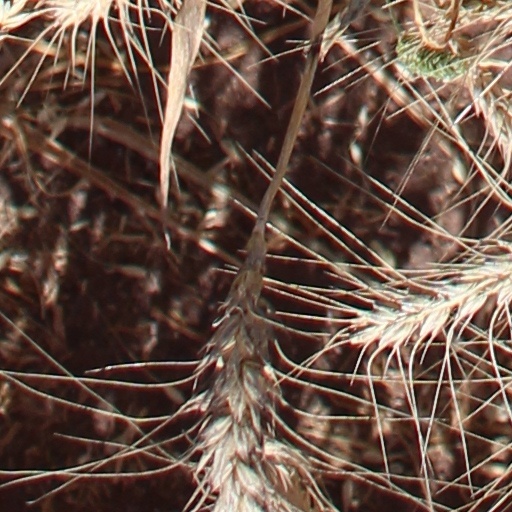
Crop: wheat